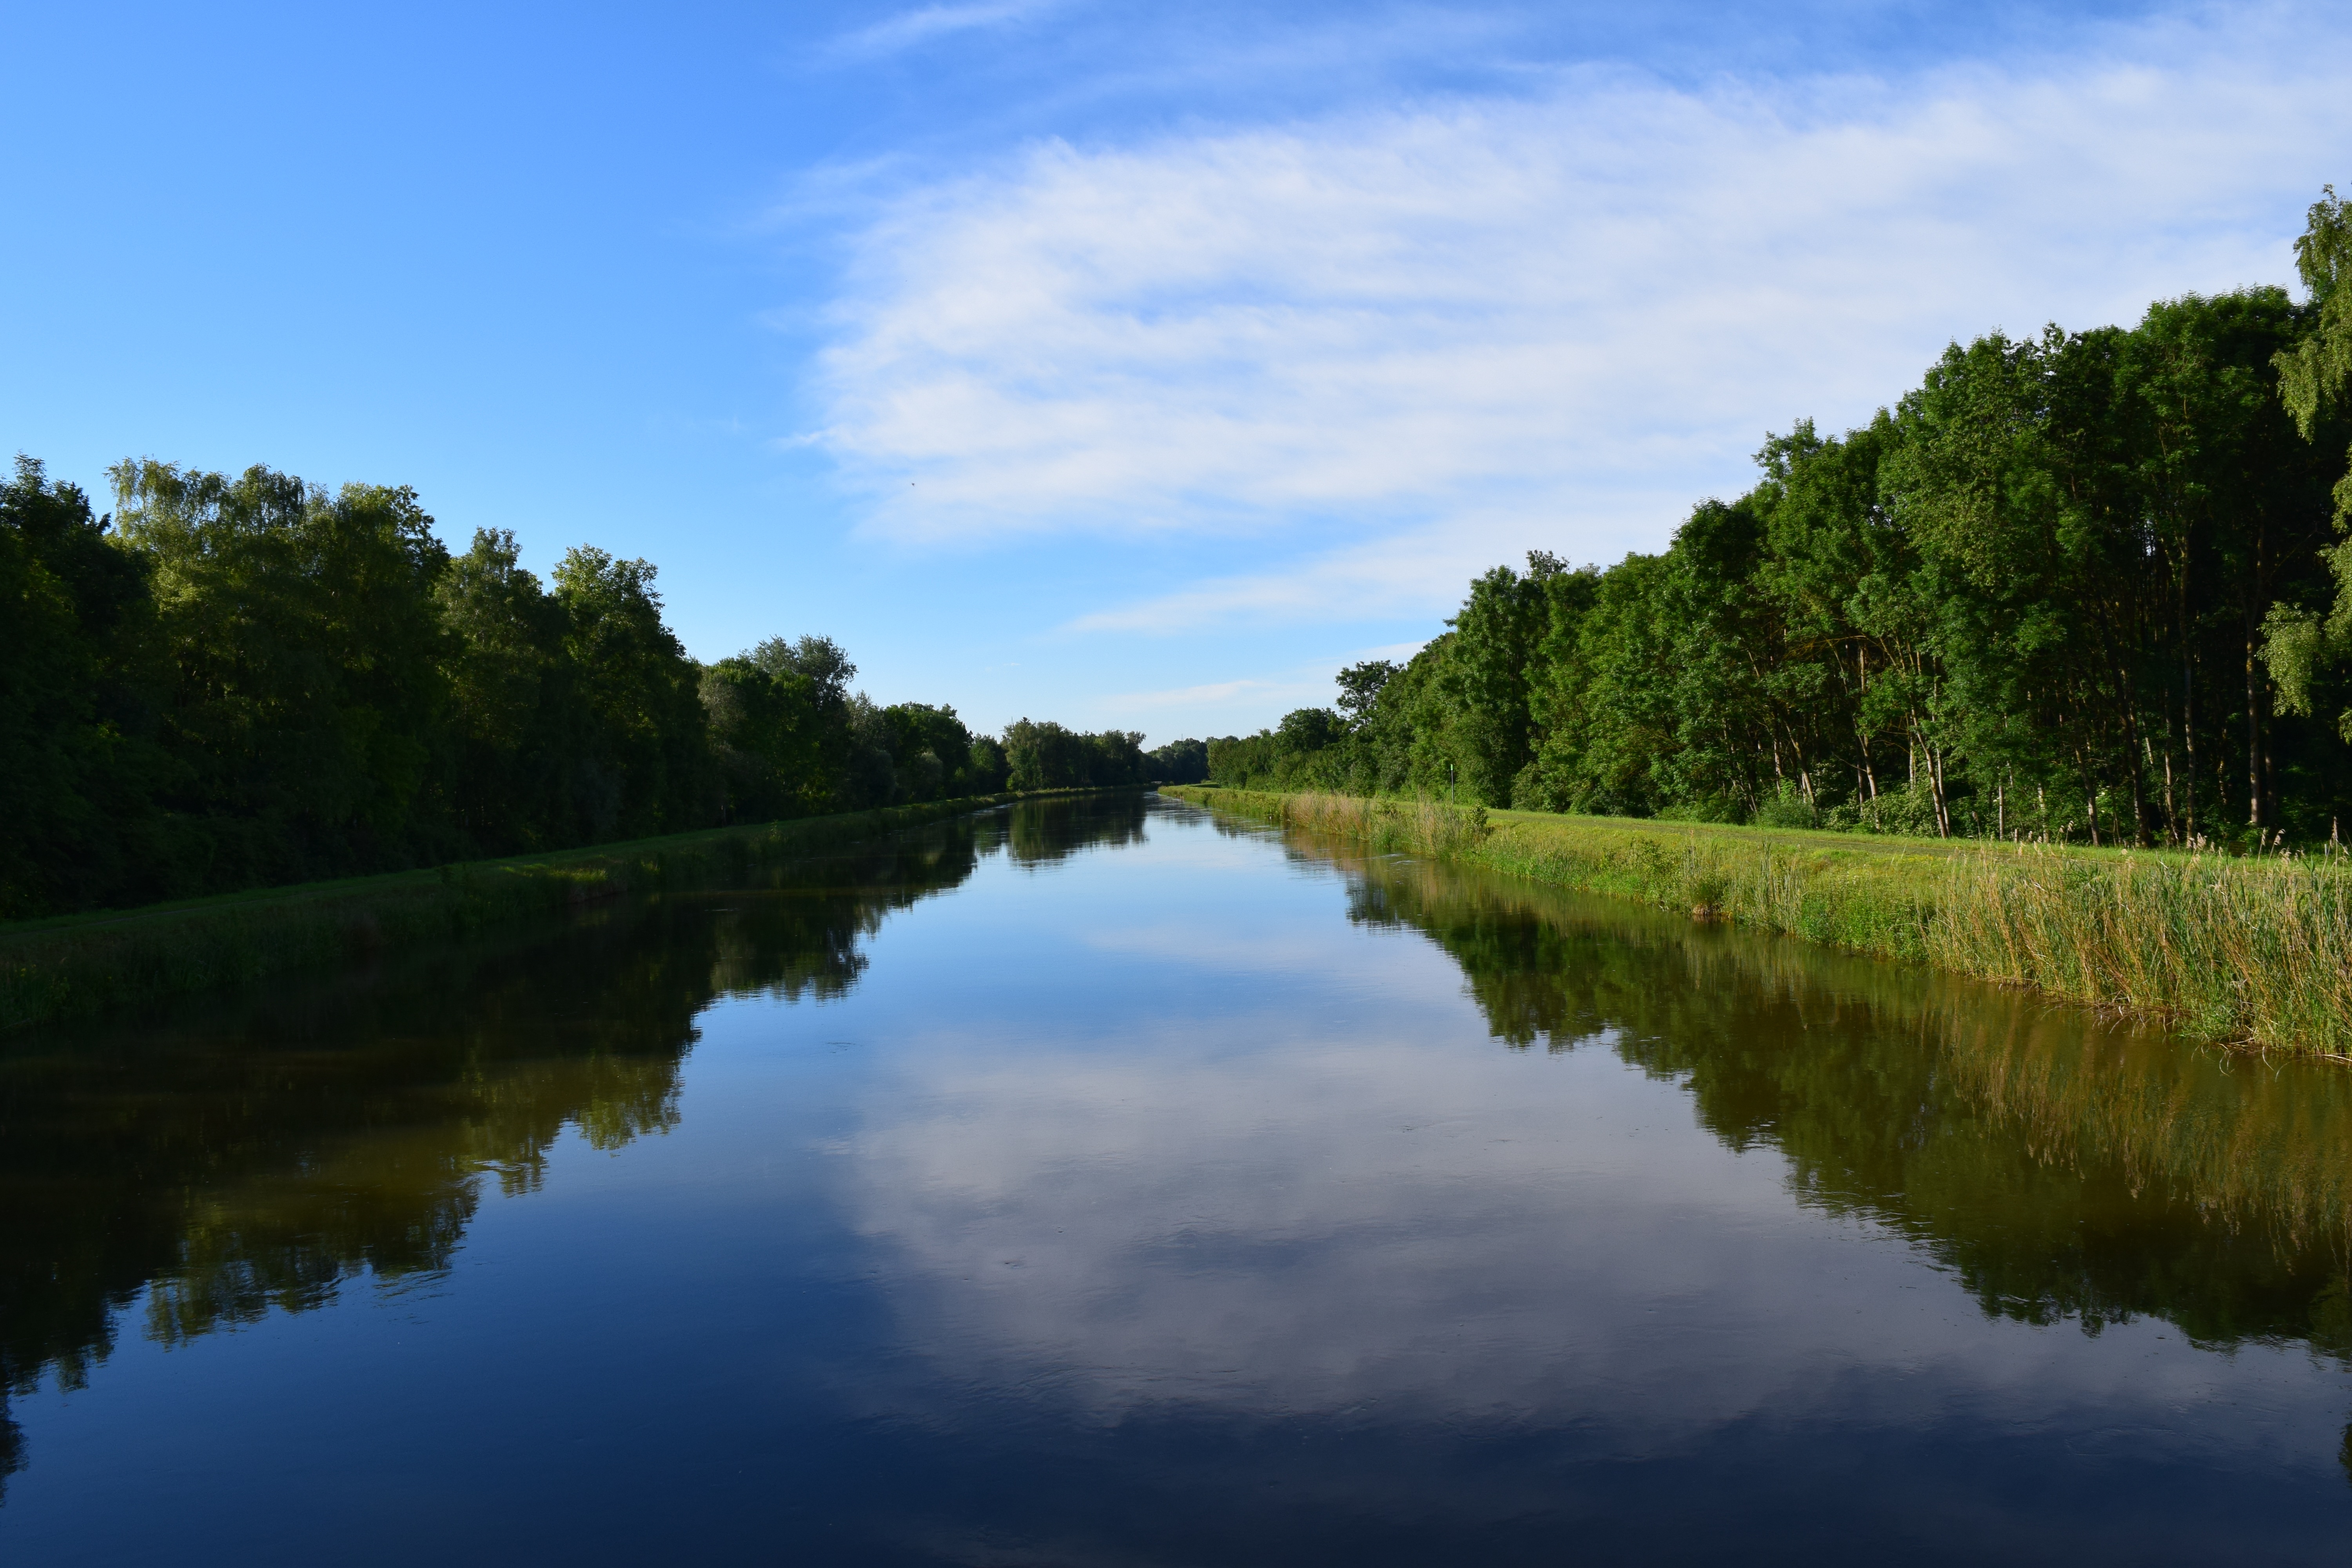
landscape, tree, water, nature, forest, marsh, cloud, sky, lake, river, canal, pond, flow, reflection, reservoir, lonely, waterway, body of water, wetland, channel, quiet, mood, loch, silent, mirroring, river landscape, geographical feature